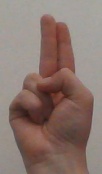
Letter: taa